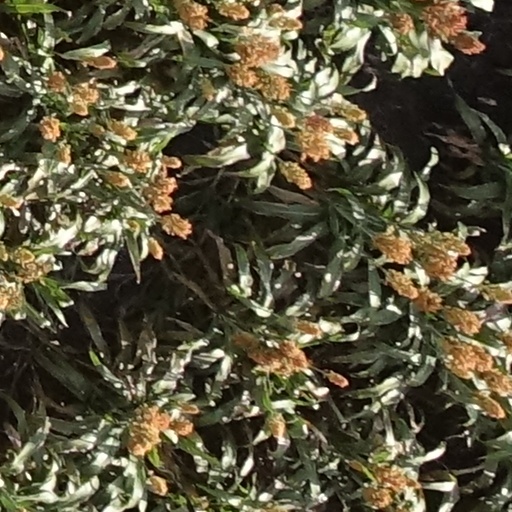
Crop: sorghum